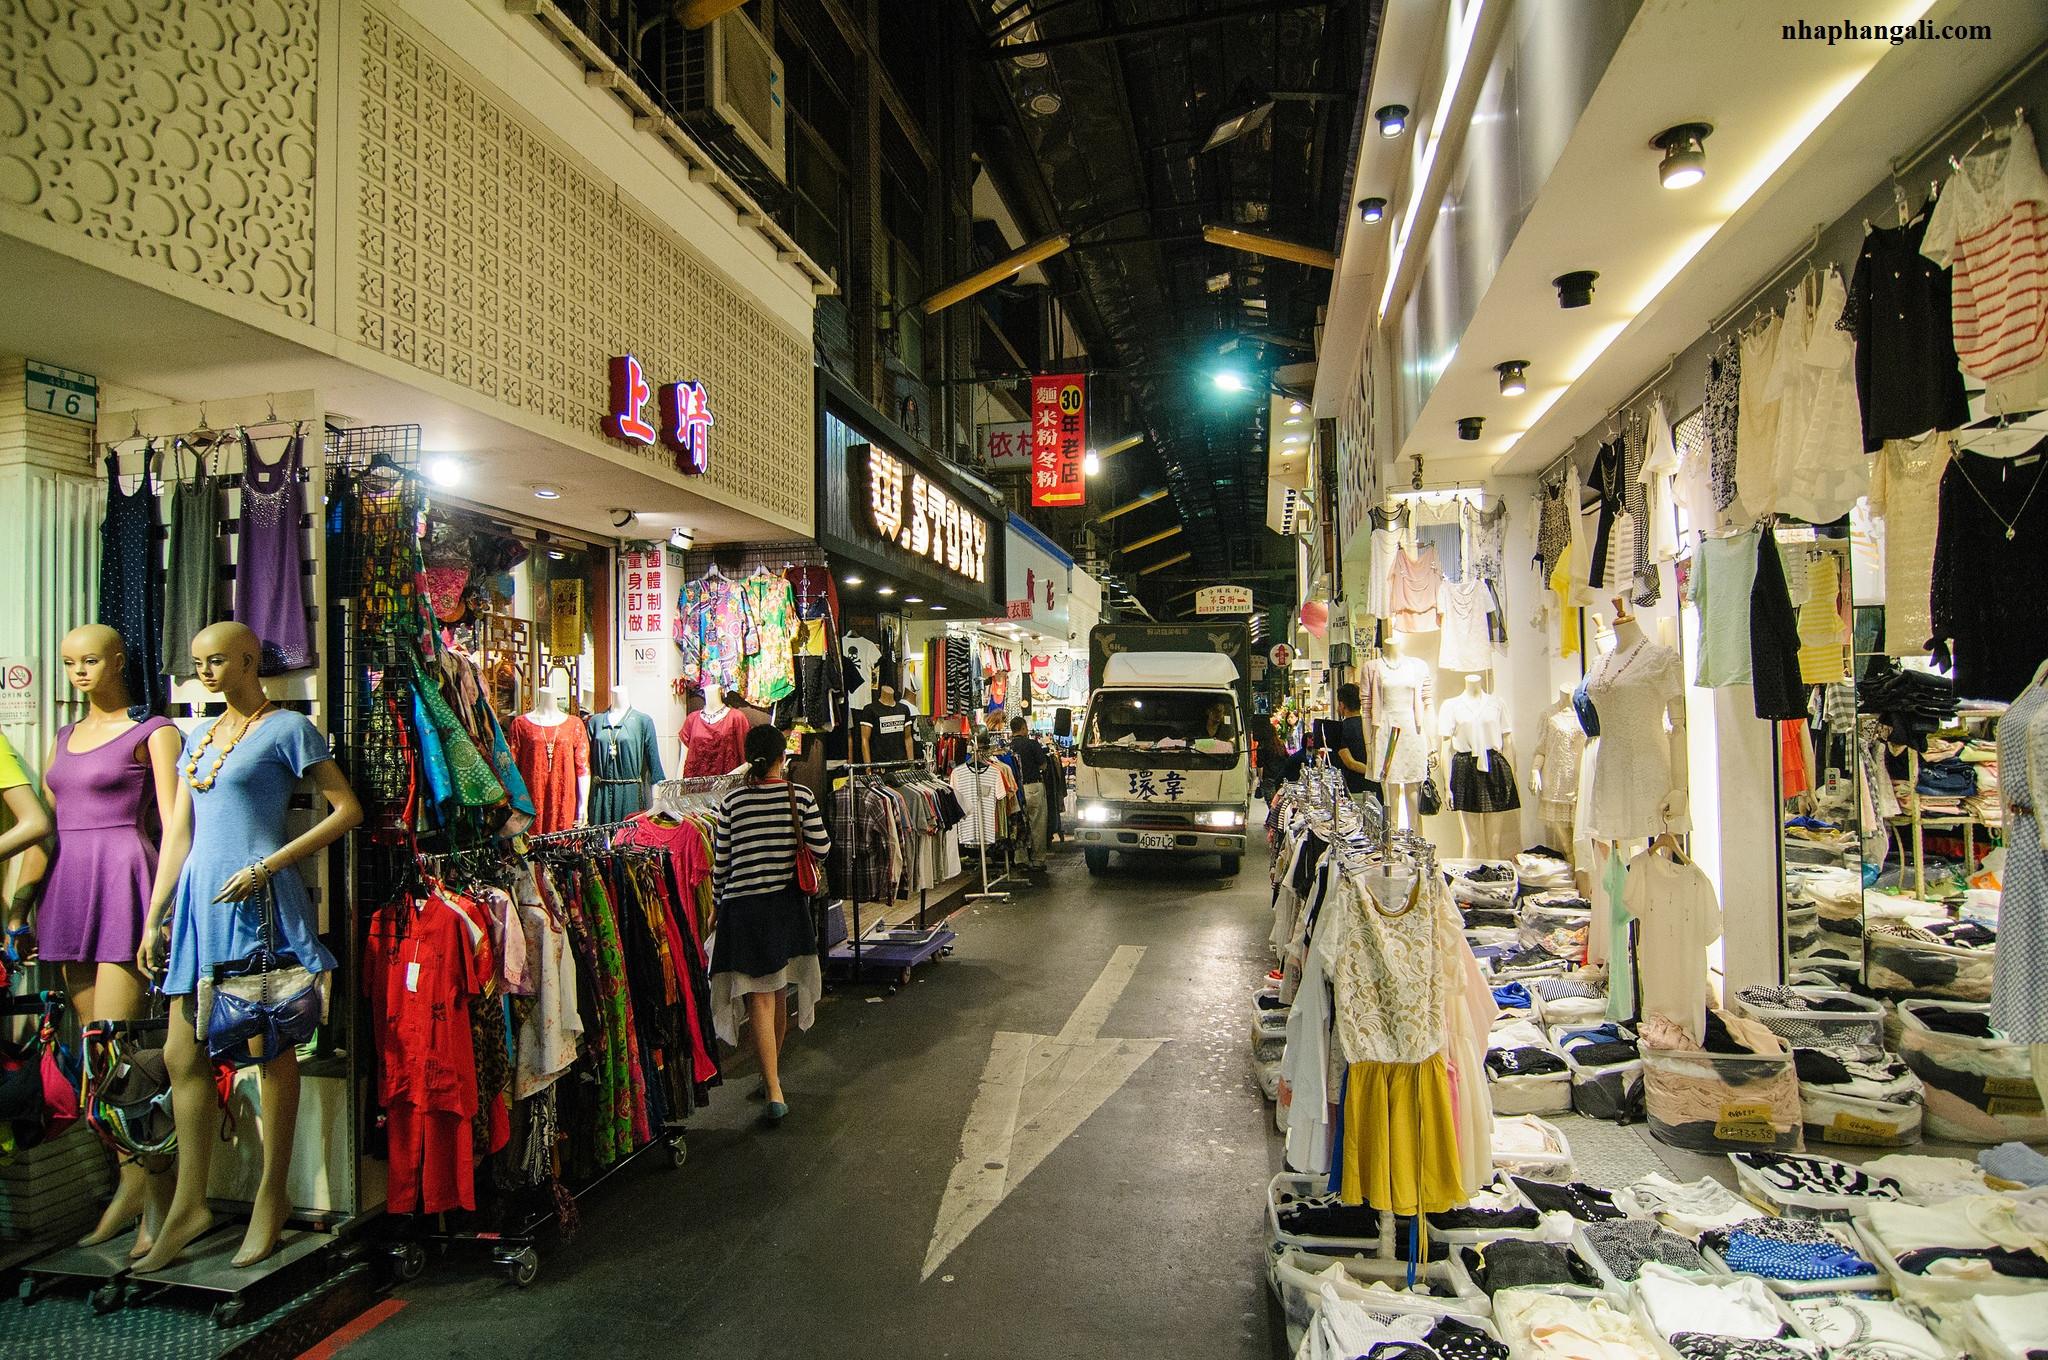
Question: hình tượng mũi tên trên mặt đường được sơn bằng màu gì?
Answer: được sơn bằng màu trắng